List of Canberra suburbs

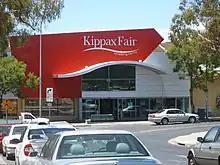
Kippax Fair, a suburban shopping centre located in the suburb of Holt

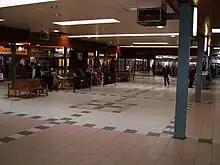
Jamison Plaza, located in the suburb of Macquarie, before its refurbishment

In 1927 the provisional suburbs of the Australian Capital Territory were renamed to honour the leaders of Federation, and to retain the earlier names in the district; with the exception of "Mugga" (the proposed renaming of Red Hill) the new names were gazetted in 1928.